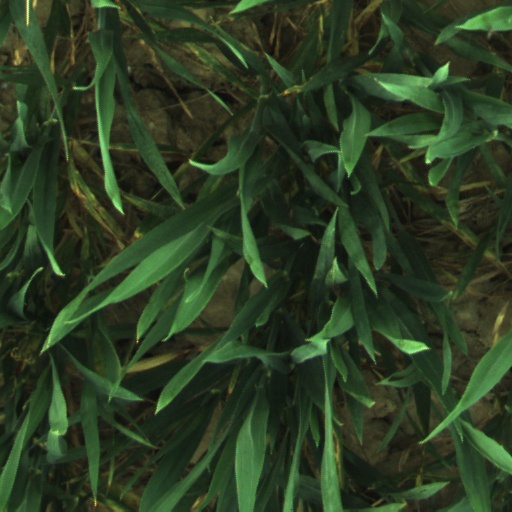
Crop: wheat